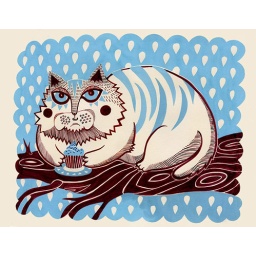
om nom nom cupcake cat in a tree !